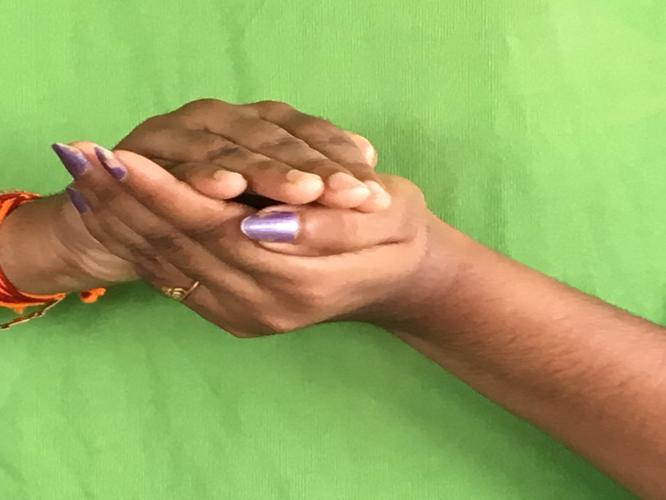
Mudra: Samputa
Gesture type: double_hand